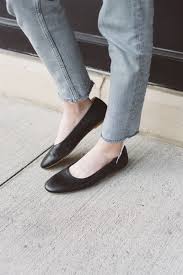
Label: Ballet Flat